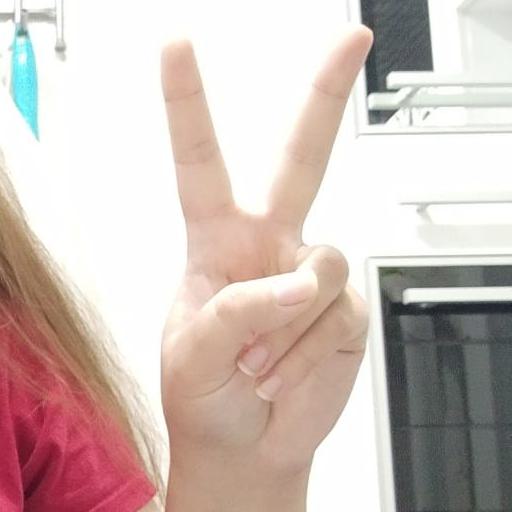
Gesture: peace